History of the Spain national football team

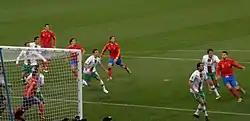
Spain take a corner against Portugal in a Round of 16 match in the 2010 FIFA World Cup.

In the final four minutes of extra time during the World Cup final in Johannesburg against the Netherlands, Andrés Iniesta scored a single goal from a pass given by Cesc Fàbregas, winning the World Cup for Spain for the first time in their history. In this physical match, Spain received five yellow cards while the Netherlands received nine, as well as one red card, the highest total of cards for a World Cup final in history. Spain won the World Cup by only scoring eight goals and conceding two, which is the lowest by any World Cup winner in both cases. Also, they are the only team not to have conceded a goal in the last four games of the tournament. Spain are one of two teams that have won the World Cup title after losing its opening game. Spain are only the second team to win a World Cup outside their own continent, following Brazil's wins in Sweden and Korea-Japan, which also makes Spain the first European team to win the World Cup outside of Europe (followed four years later by Germany). It is also the only European champion to not have at least one championship won in home soil (Italy, "West" Germany, England and France have all won at least one or their sole final on home soil).